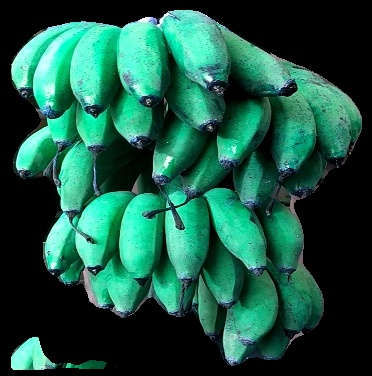
Variety: rasbale
Grade: grade3